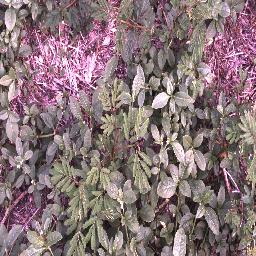
Label: negative